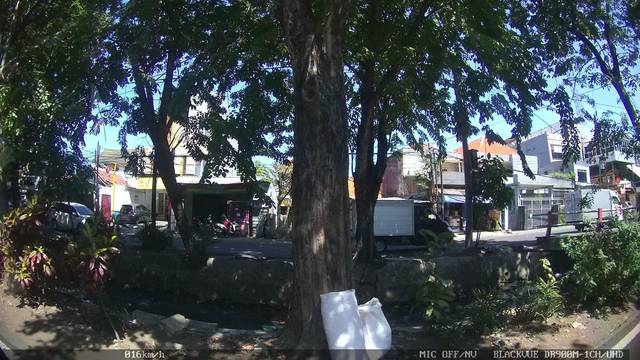
Region: Indonesia
Coordinates: -7.299, 112.763